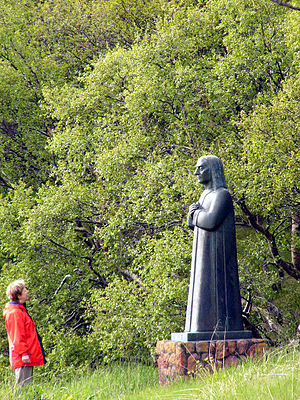
Biskopper ved Hólar
Monument over biskop Gudmund Arasson ved Hólar.
Nedenstående liste over biskoper ved Hólar er den historisk række af katolske og protestantiske biskopper ved Hólar, Island: